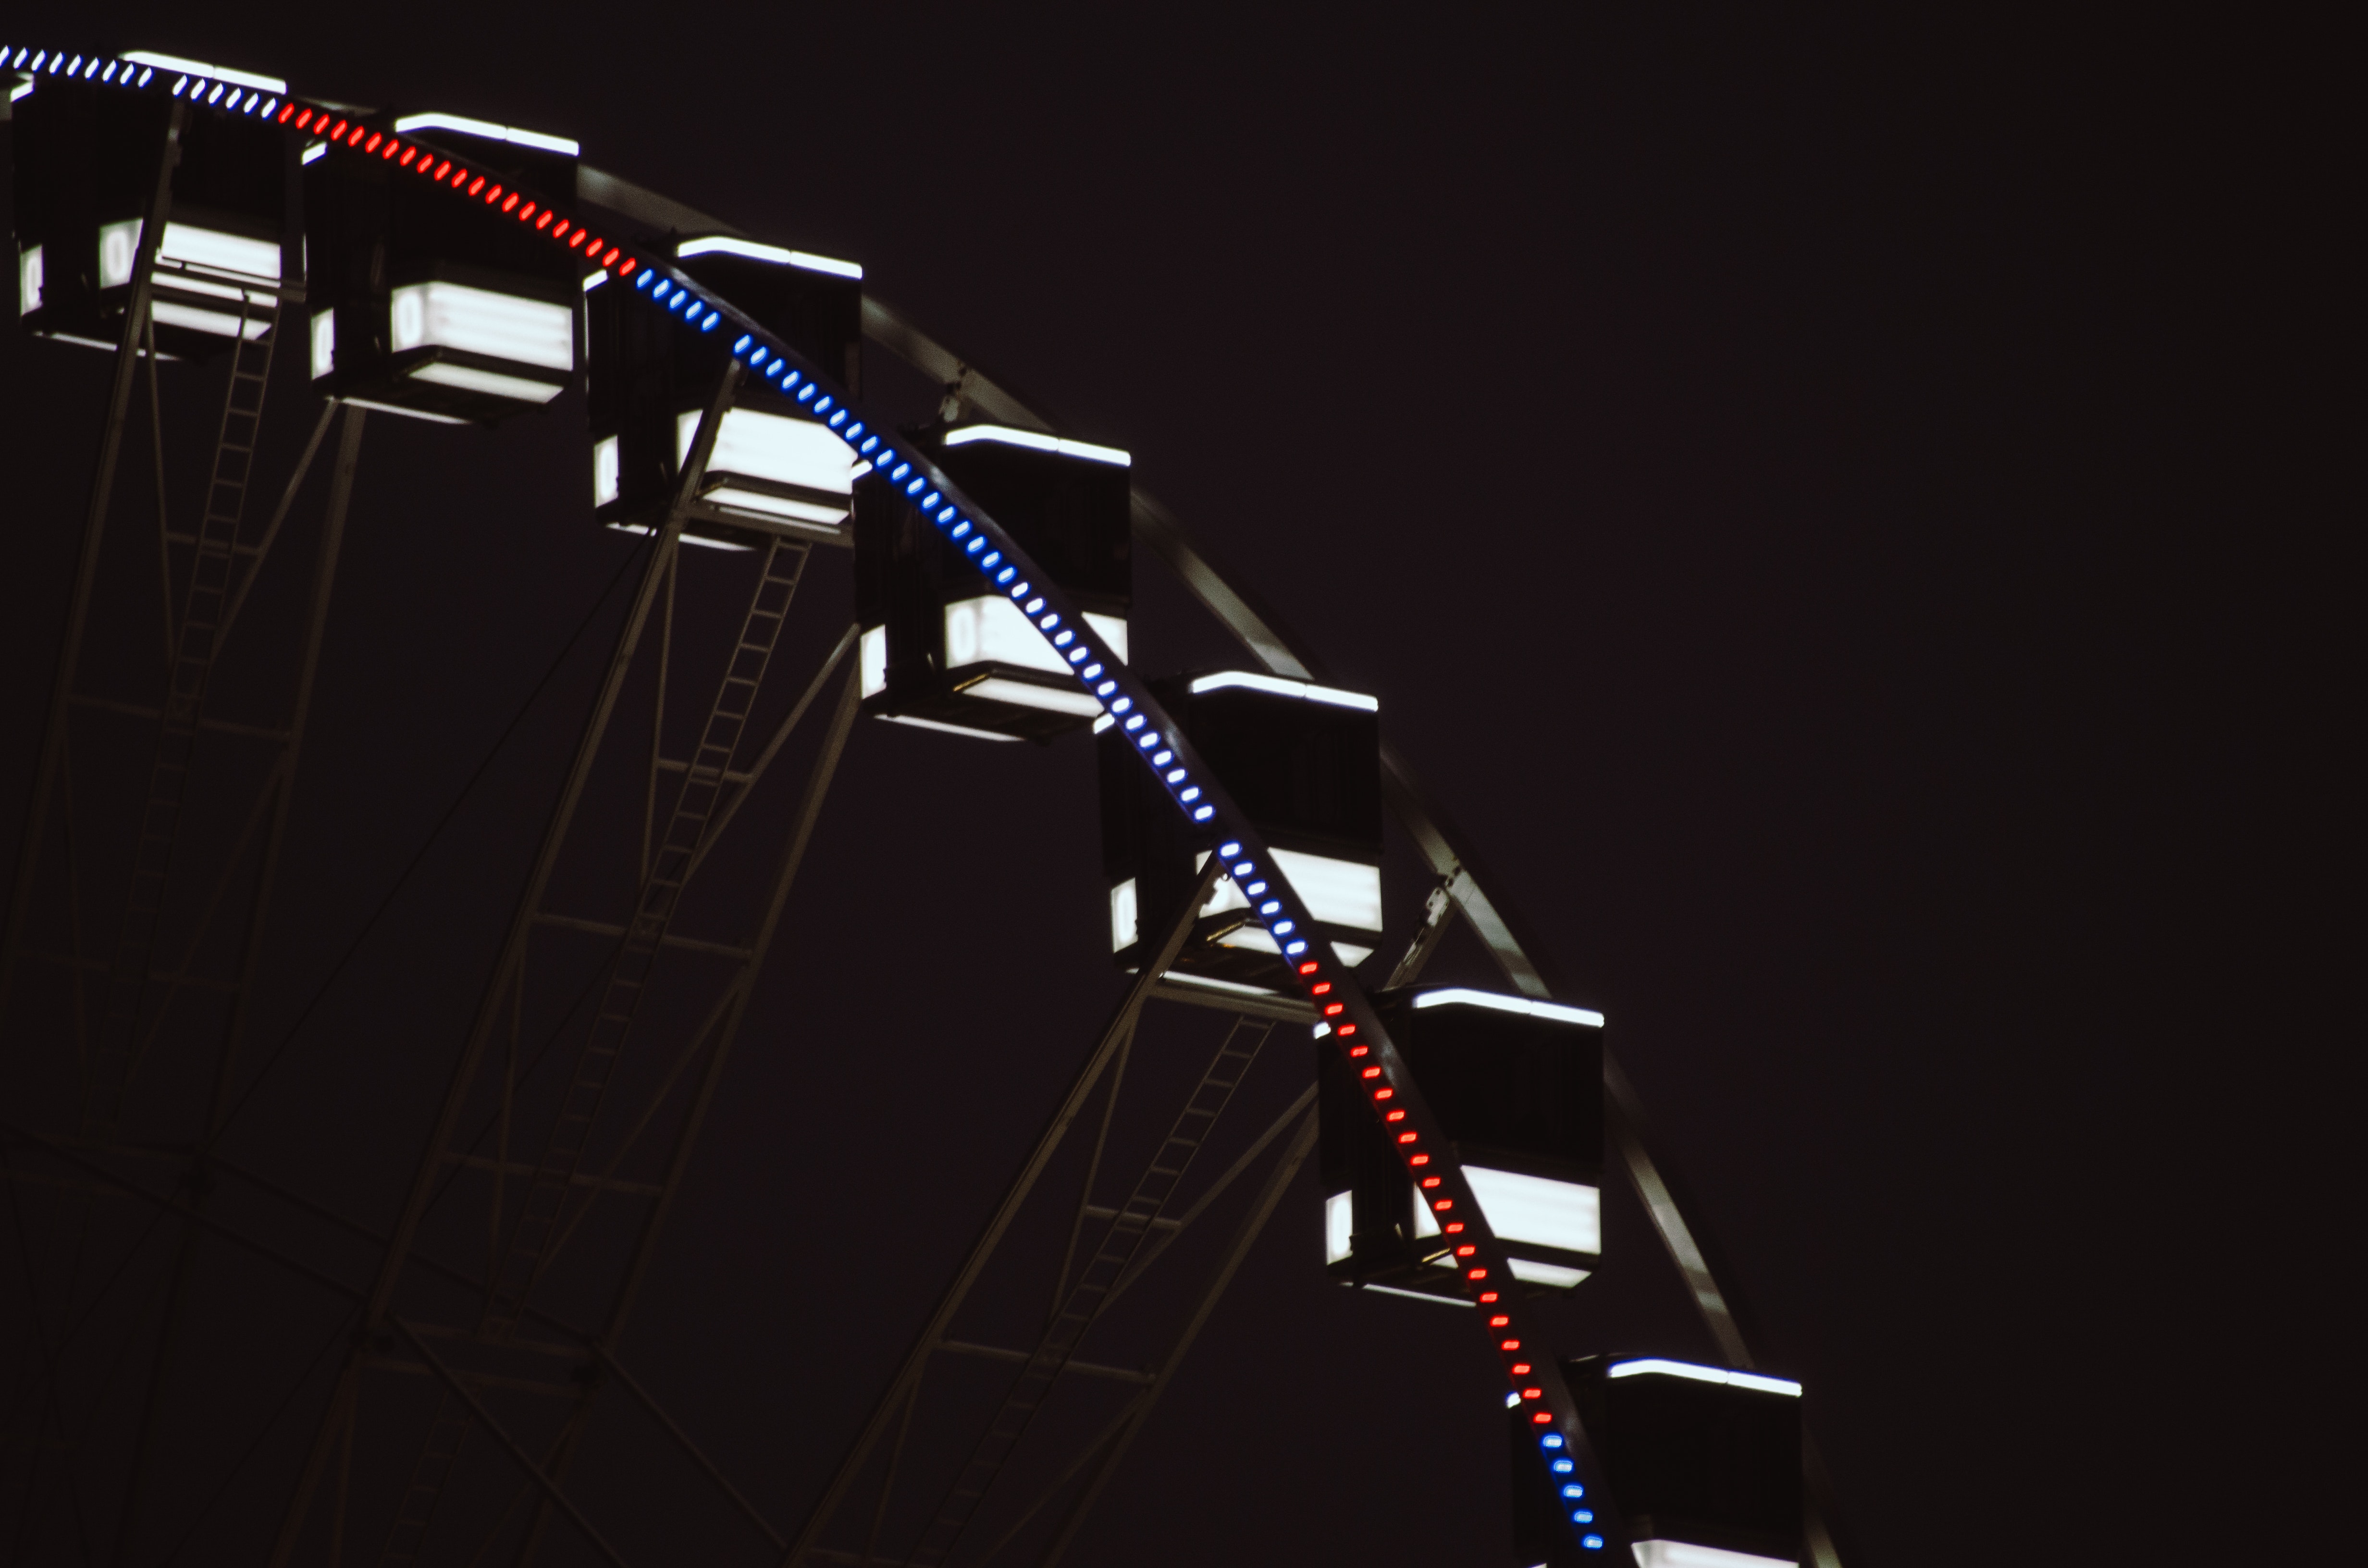
tourist attraction, amusement ride, sky, amusement park, night, recreation, darkness, fun, ferris wheel, nonbuilding structure, wheel, midnight, fair